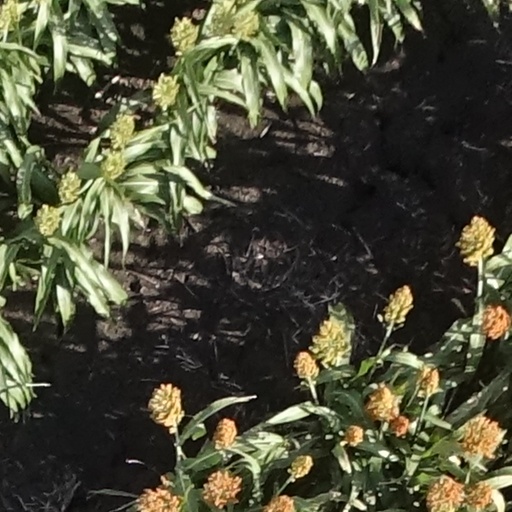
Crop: sorghum